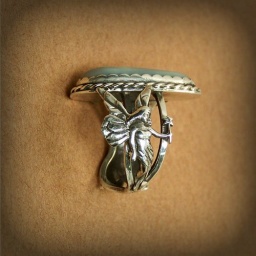
Dryad dreams Ring of Fairy wishes tree of life Black Opal set in sterling silver .